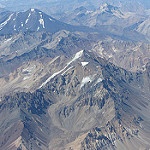
Label: mountain